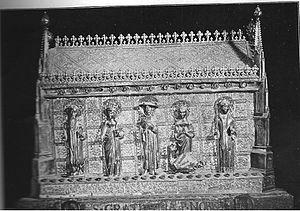
Châsse de saint Grat (cathédrale d'Aoste)
Grat a été un évêque valdôtain, il vécut au Vᵉ siècle. Il est le saint patron de la ville d'Aoste et de la vallée d'Aoste. Il ne faut pas le confondre avec Grat d'Oloron, premier évêque d'Oloron-Sainte-Marie.